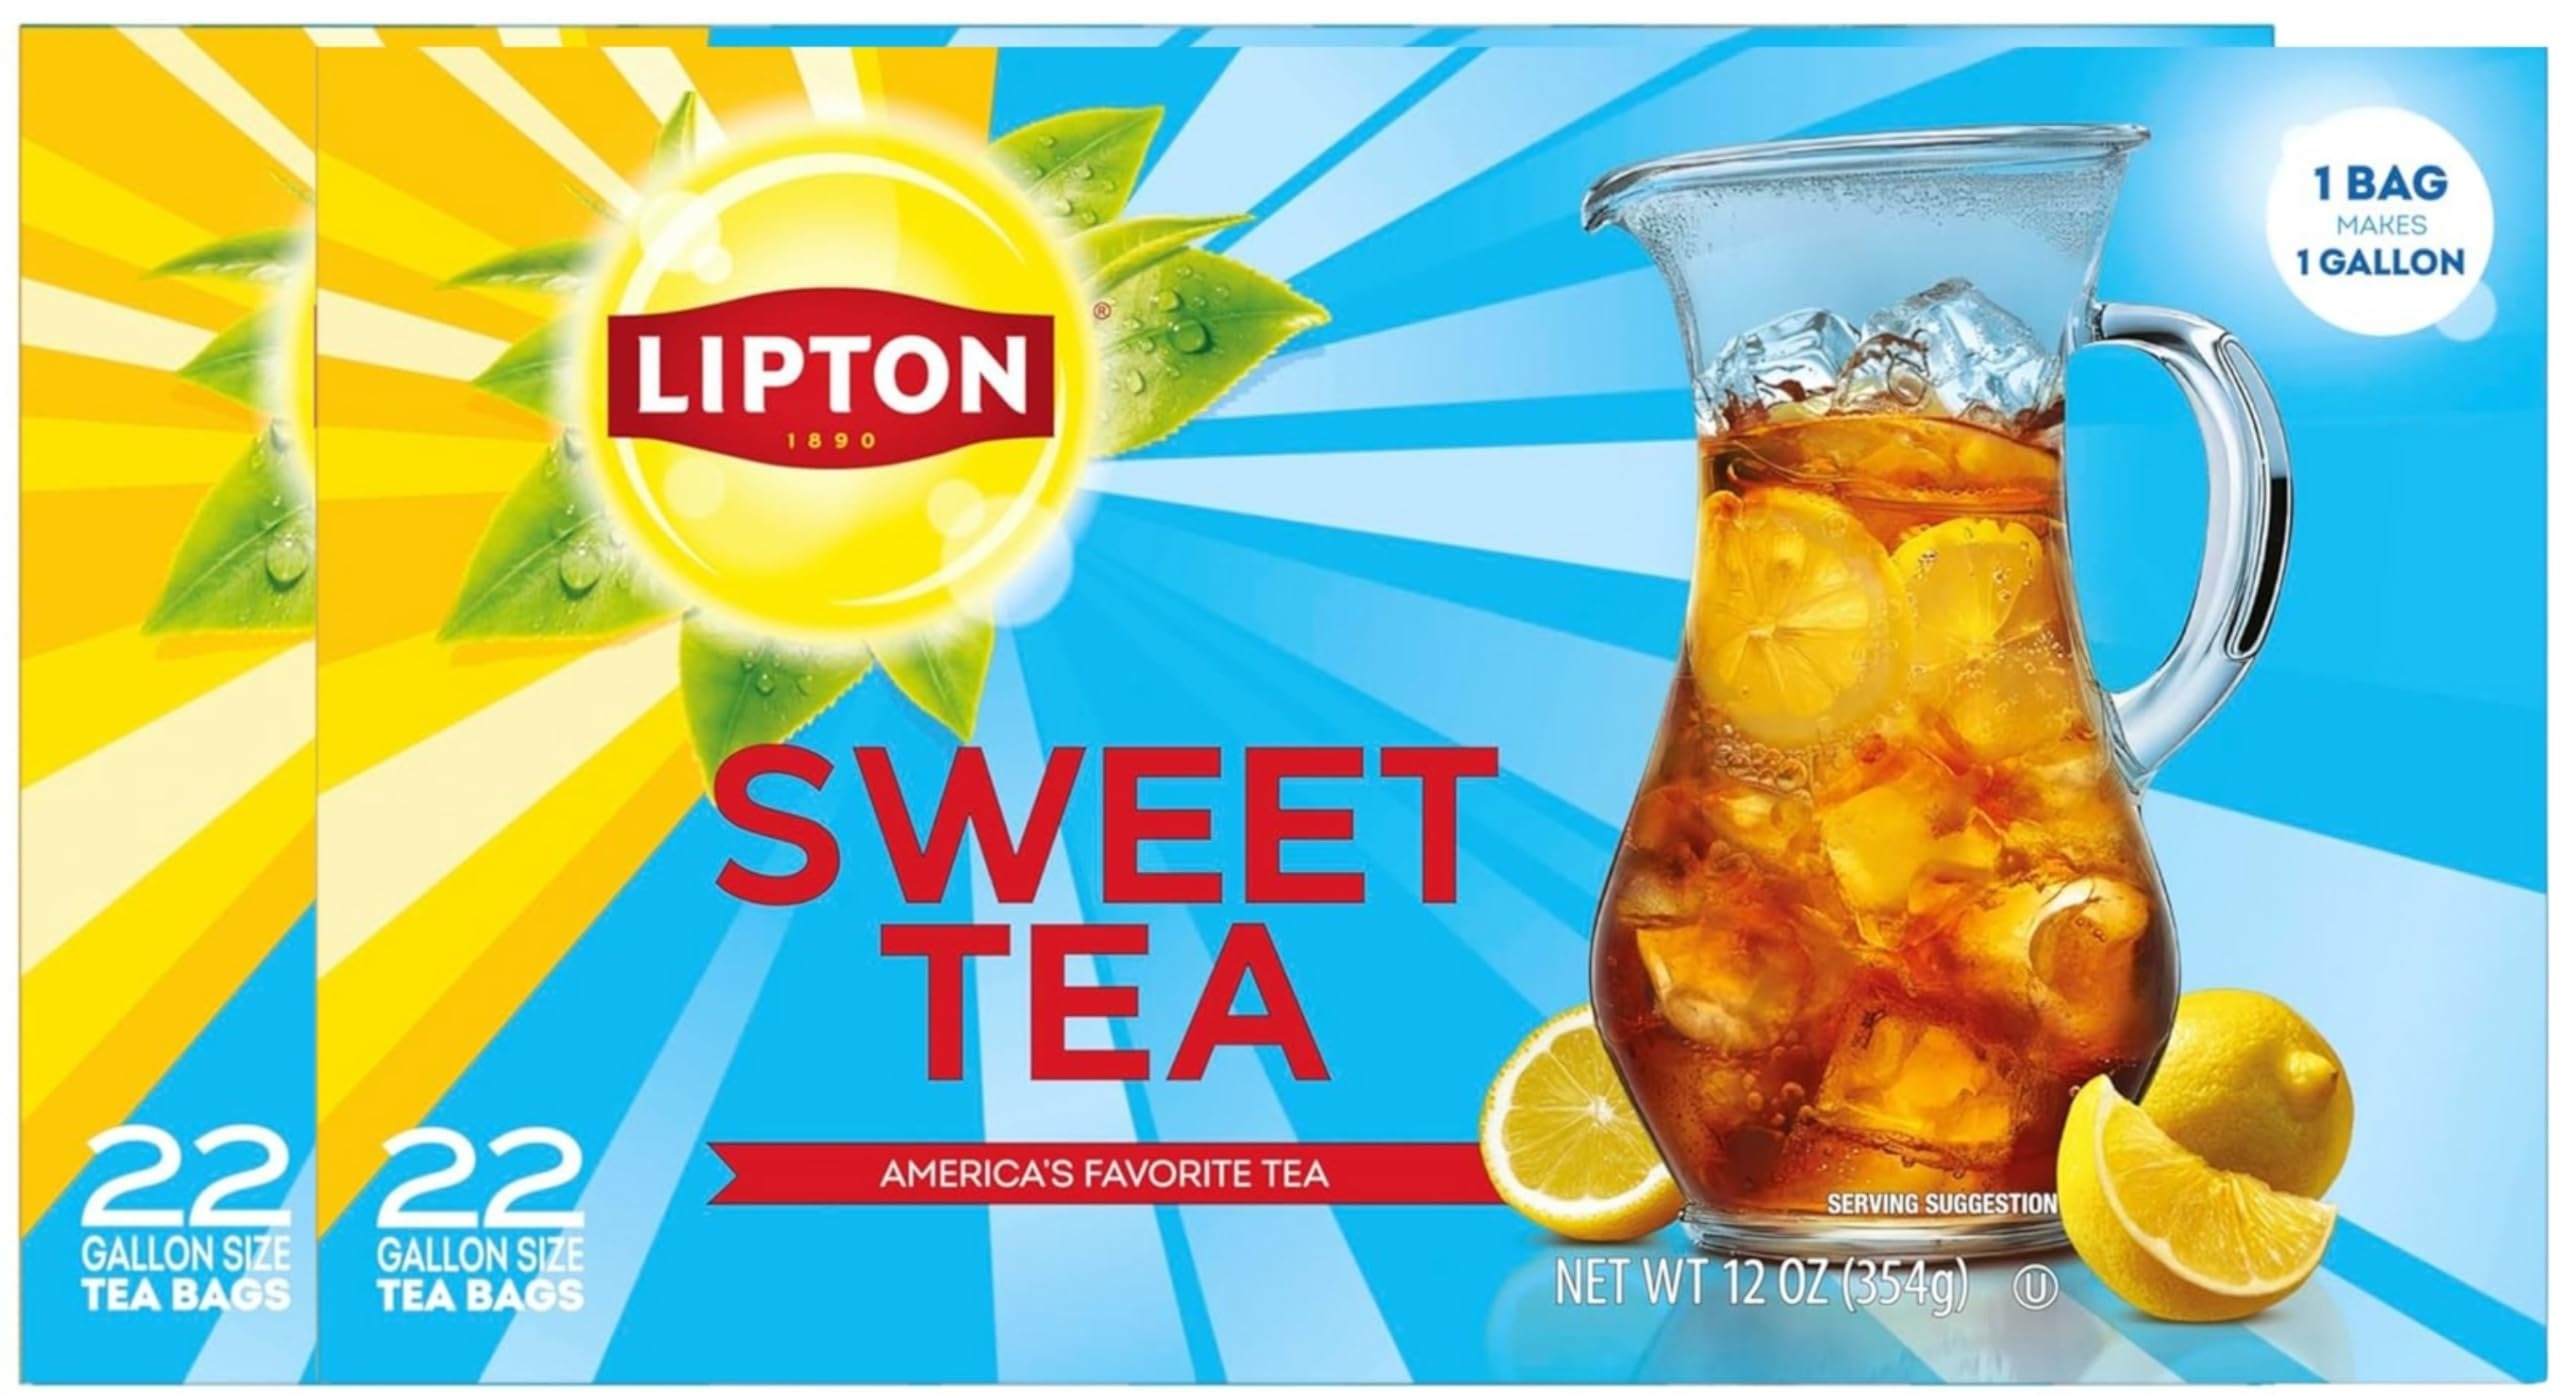
Item Name: Southern Sweet Tea, Gallon-Size Tea Bags (44 Tea Bags)
Bullet Point 1: Lipton Southern Sweet Tea
Bullet Point 2: Zero calories
Bullet Point 3: Easy to make tea that is "pre-sweetened"
Bullet Point 4: Makes 44 Gallons of Southern Sweet Tea
Bullet Point 5: Total You Will Receive: 44 Tea Bags
Product Description: Lipton Southern Sweet Tea is the perfect for the Sweet Tea lover! This tea is easy to prepare. It has zero calories and is pre-sweetened for one step prep. Easy to make via stove top or a traditional coffee brewer.
Value: 44.0
Unit: Count

Price: 8.9